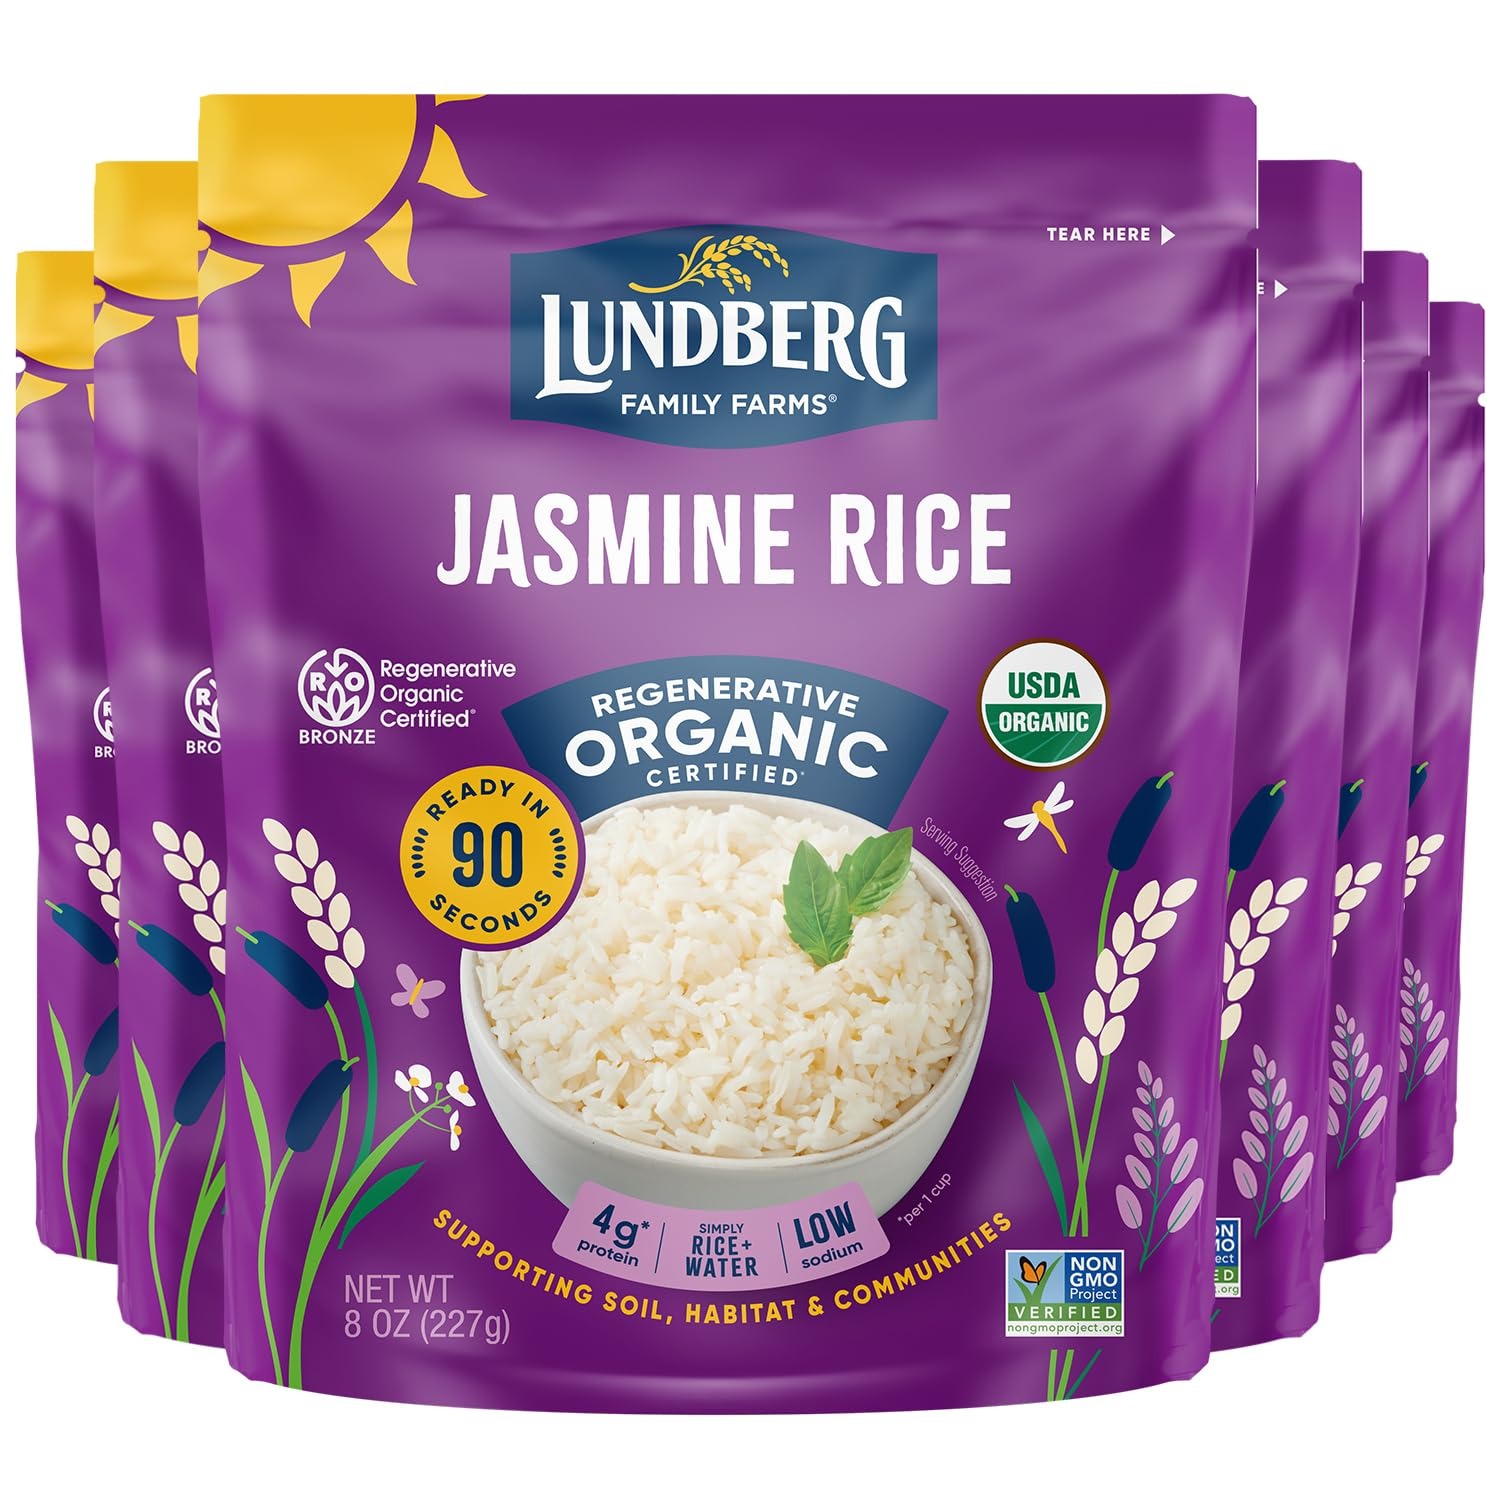
Item Name: Lundberg Jasmine Rice, Microwave or Stovetop, 6-Pack – Long-Grain, Fluffy & Aromatic, Ready in 90 Seconds, Regenerative Organic Certified, Chip Clip Included,8 Oz Ea
Bullet Point 1: ORGANIC RICE, READY WHEN YOU ARE: Already cooked rice? Say less. On your busy days or lazy days (we won’t judge), a Lundberg organic rice pouch is ready to heat when you are ready to eat.    Chip Clip added to seal Freshness.
Bullet Point 2: WHAT IS REGENERATIVE RICE? If you ask us, it starts with organic. Regenerative Organic Certified builds on USDA Organic with high standards for soil health, animal welfare, and social fairness. On our farms, we even save baby ducks. Yep, baby ducks! 
Bullet Point 3: INSTANT RICE MADE SIMPLY: Because “I love oils, lecithin, and preservatives,” said no one ever. Our rice has 2 ingredients: rice and water. And, conscious eaters rejoice, there’s 4g protein per 1-cup serving. Plus, vegan and gluten-free. Whee!
Bullet Point 4: COOKED RICE, PERFECTED: With so many ways to enjoy our organic, vegan, non-GMO verified, and gluten-free ready rice, make a place for our 8-ounce pouches in your pantry staples.  
Bullet Point 5: LUNDBERG RICE IS INTENTIONALLY CRAFTED: Lundberg Family Farms is dedicated to responsible land stewardship and producing delicious rice that nourishes people and the planet.  
Value: 48.0
Unit: Ounce

Price: 9.49